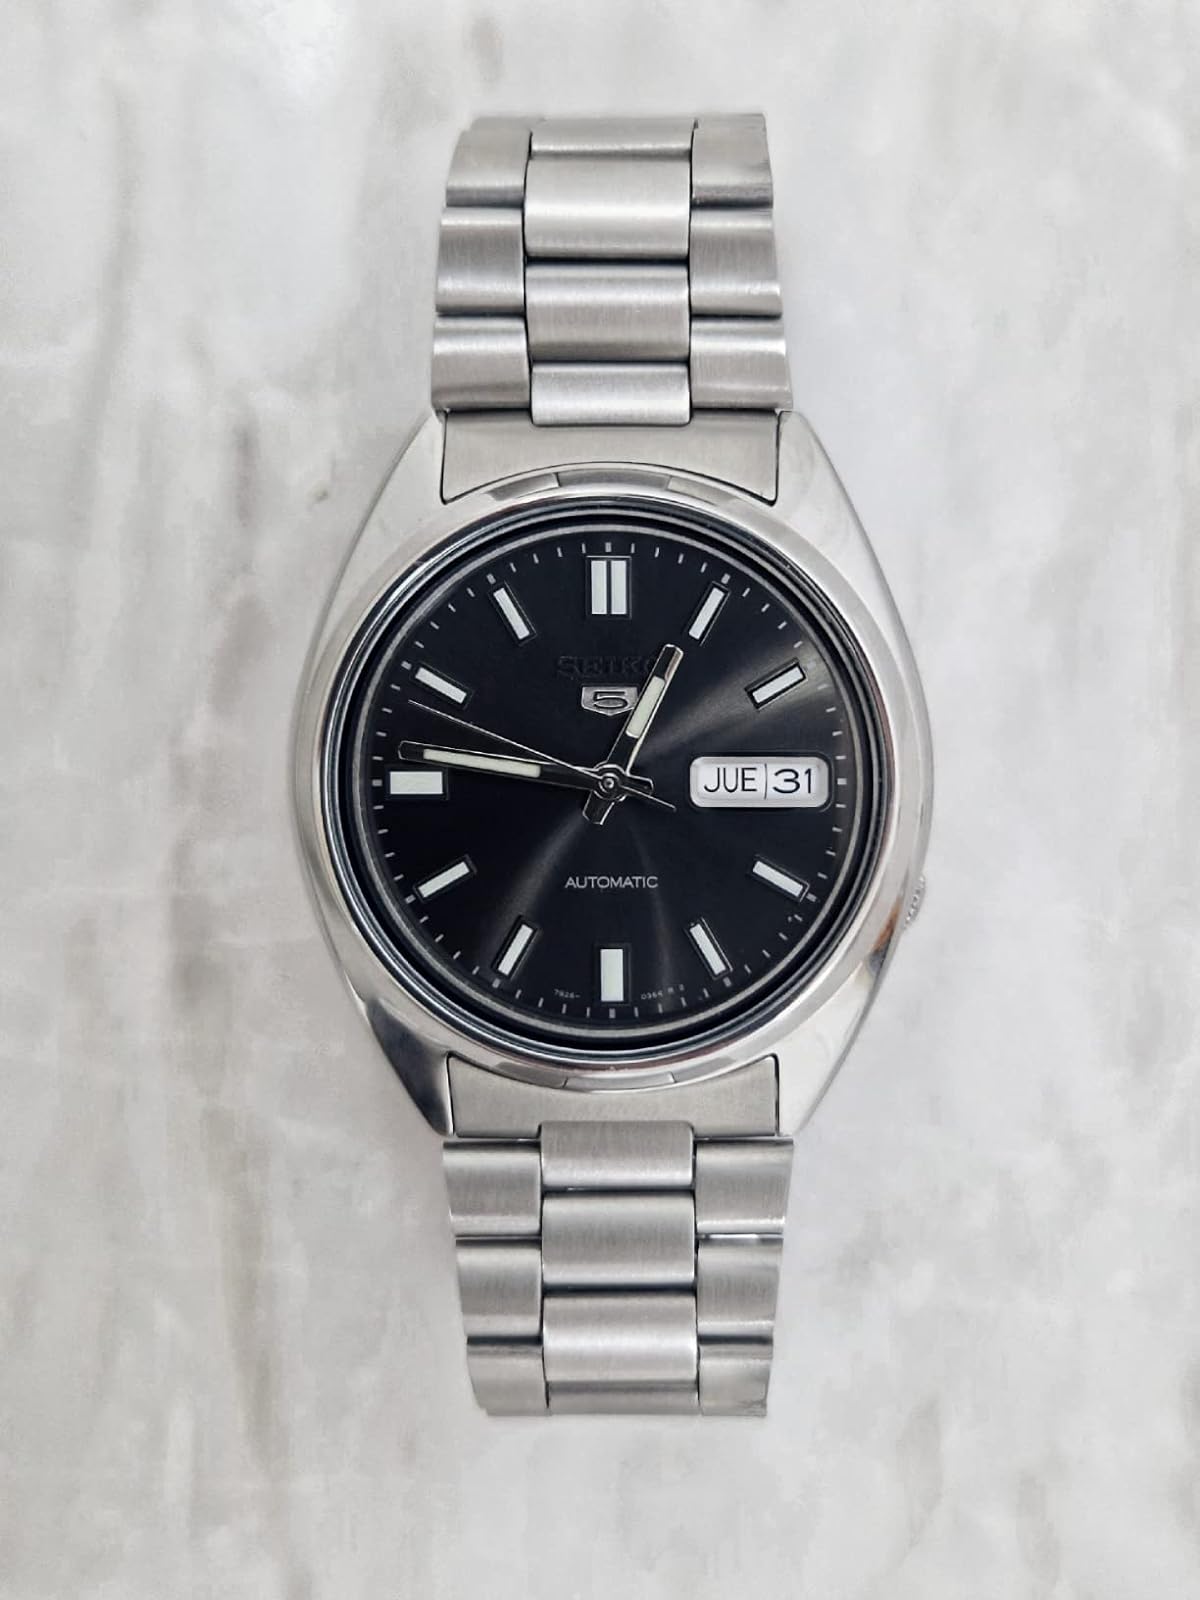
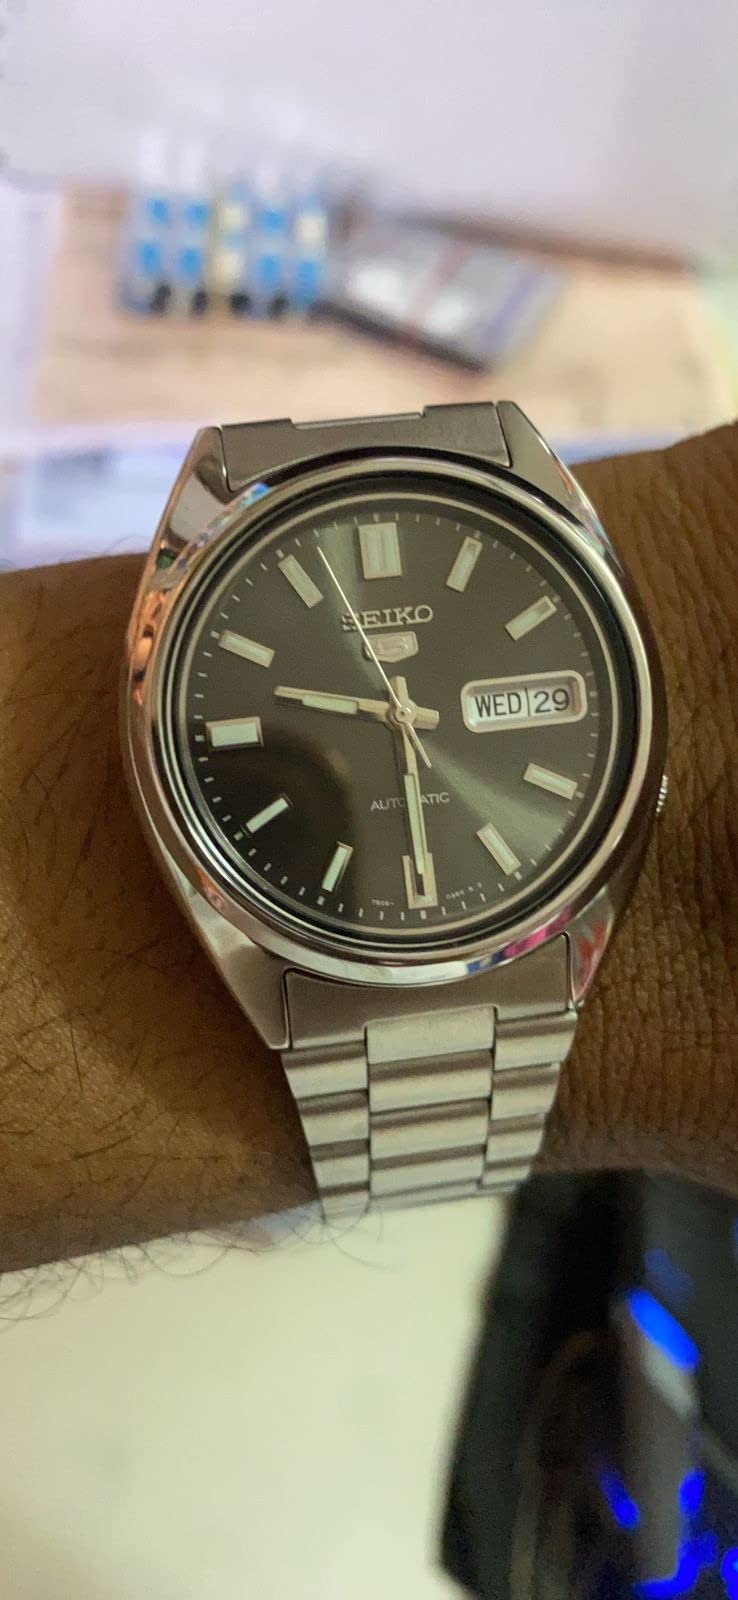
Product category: accessories_watch
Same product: yes